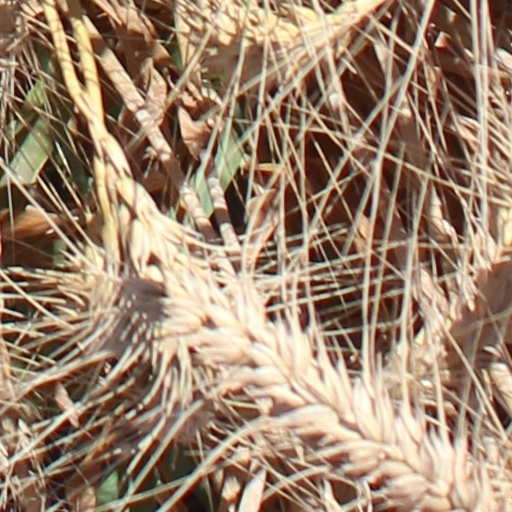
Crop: wheat